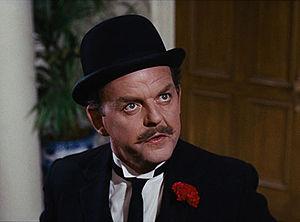
David Tomlinson est un acteur britannique né le 7 mai 1917 à Henley-on-Thames et mort le 24 juin 2000 à Londres, quartier de Westminster.
L'Apprentie sorcière est un film musical américain réalisé par Robert Stevenson et sorti en 1971. Mêlant prises de vues réelles et animation comme Mary Poppins et adapté des romans de l'écrivaine britannique Mary Norton, il est considéré comme le 26ᵉ long-métrage d'animation des studios Disney.